Scarlet (Icon Comics)

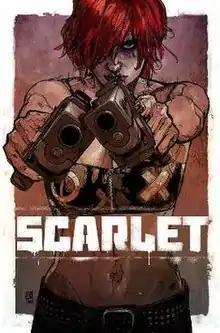
The cover for "Scarlet" #1.

Scarlet is a creator-owned comic book series written by Brian Michael Bendis and illustrated by Alex Maleev. It was initially published by Marvel Comics under the company's Icon imprint and later published by DC Comics under the company's Jinxworld imprint.